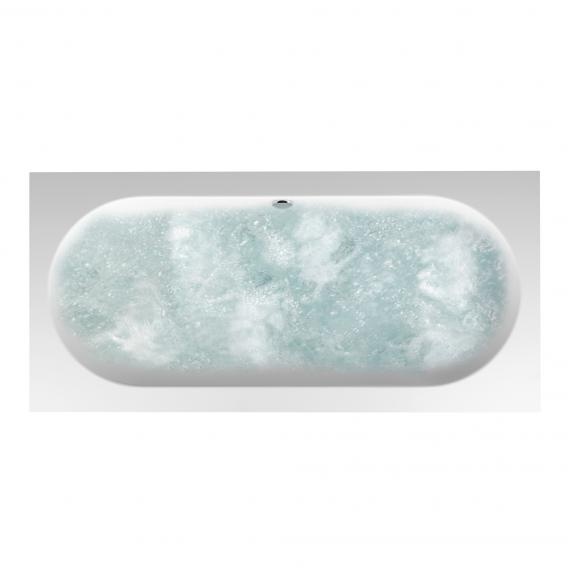
Villeroy & Boch Oberon Duo rectangular whirlbath, built-in
Product features Villeroy & Boch Oberon Duo Rectangular Whirlbath built-in installation oval inner shape made of an impact- and scratch-resistant quartz-acrylic mixture, with a pleasant smooth surface (Quaryl®) 1 seater with two slanted backrests, jet positions designed for 1 person central waste and overflow includes waste and overflow set includes leg frame CombiPool Comfort Features with 8 whisper side jets (low operating volume) with 8 micro back jets with 2 micro foot jets with 10 large whisper base jets (low operating volume) intervals: 1 interval 2 programmes: Flow (light massage), Energy (intensive massage) control via bath rim illumination with 2 multi-coloured LEDs (Magic Light) Please note according to DIN 18534, areas under/behind whirlpools must be protected against moisture damage. Use special sealing tapes for proper sealing. Please order separately. Suitable sealing tapes can be found in Accessories electrical fittings comply with German standards Specifications Item number: UCC199OBE2A1V01 Series: Oberon Version: with CombiPool Comfort Special features: with chromotherapy Material: Quaryl® Colour: white Material waste and overflow set: plastic Colour waste and overflow set: chrome Coating: without coating Length (cm): 190 Width (cm): 90 Inside depth (cm): 48 Height incl. panel/feet (cm): 67 Interior shape: oval Position of jets: back jets, floor jets, foot jets, side jets Usable volume (l): 218 Water volume (l): 288 Installation situation: Left corner of room Filling function: without filling function Waste set: with operation at overflow Position of drain: centred waste Bulb: LED, fixed, RGB Light colour: adjustable colour temperature Type of cap: LED Anti-slip: without anti-slip coating Panel: without panel Legs: with feet/leg frame Lighting: with lighting Sound system: without sound system Seating: 1-seater Functions: air-operated, water-operated Overflow: with round overflow Shipping Contains: whirlpool, waste and overflow set, leg frame, lighting Light bulb incl.: yes Packaging type: Special pallet pdf Technical drawings pdf Care instructions pdf Instruction manual pdf General information
Brand: Villeroy & Boch
Category: Hardware > Plumbing > Plumbing Fixture Hardware & Parts > Shower Parts > Bathtub & Shower Jets > Whirlpool Jets